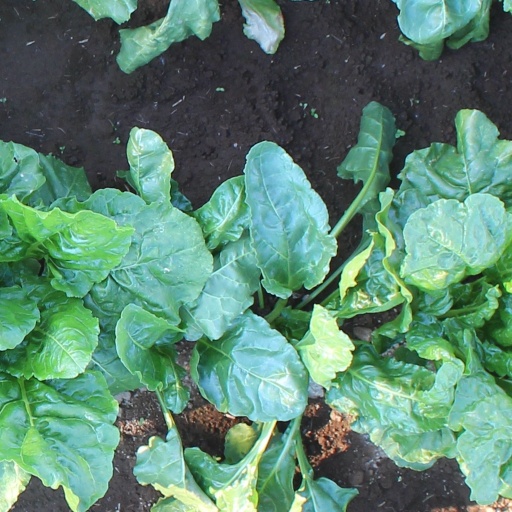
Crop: sugar beet